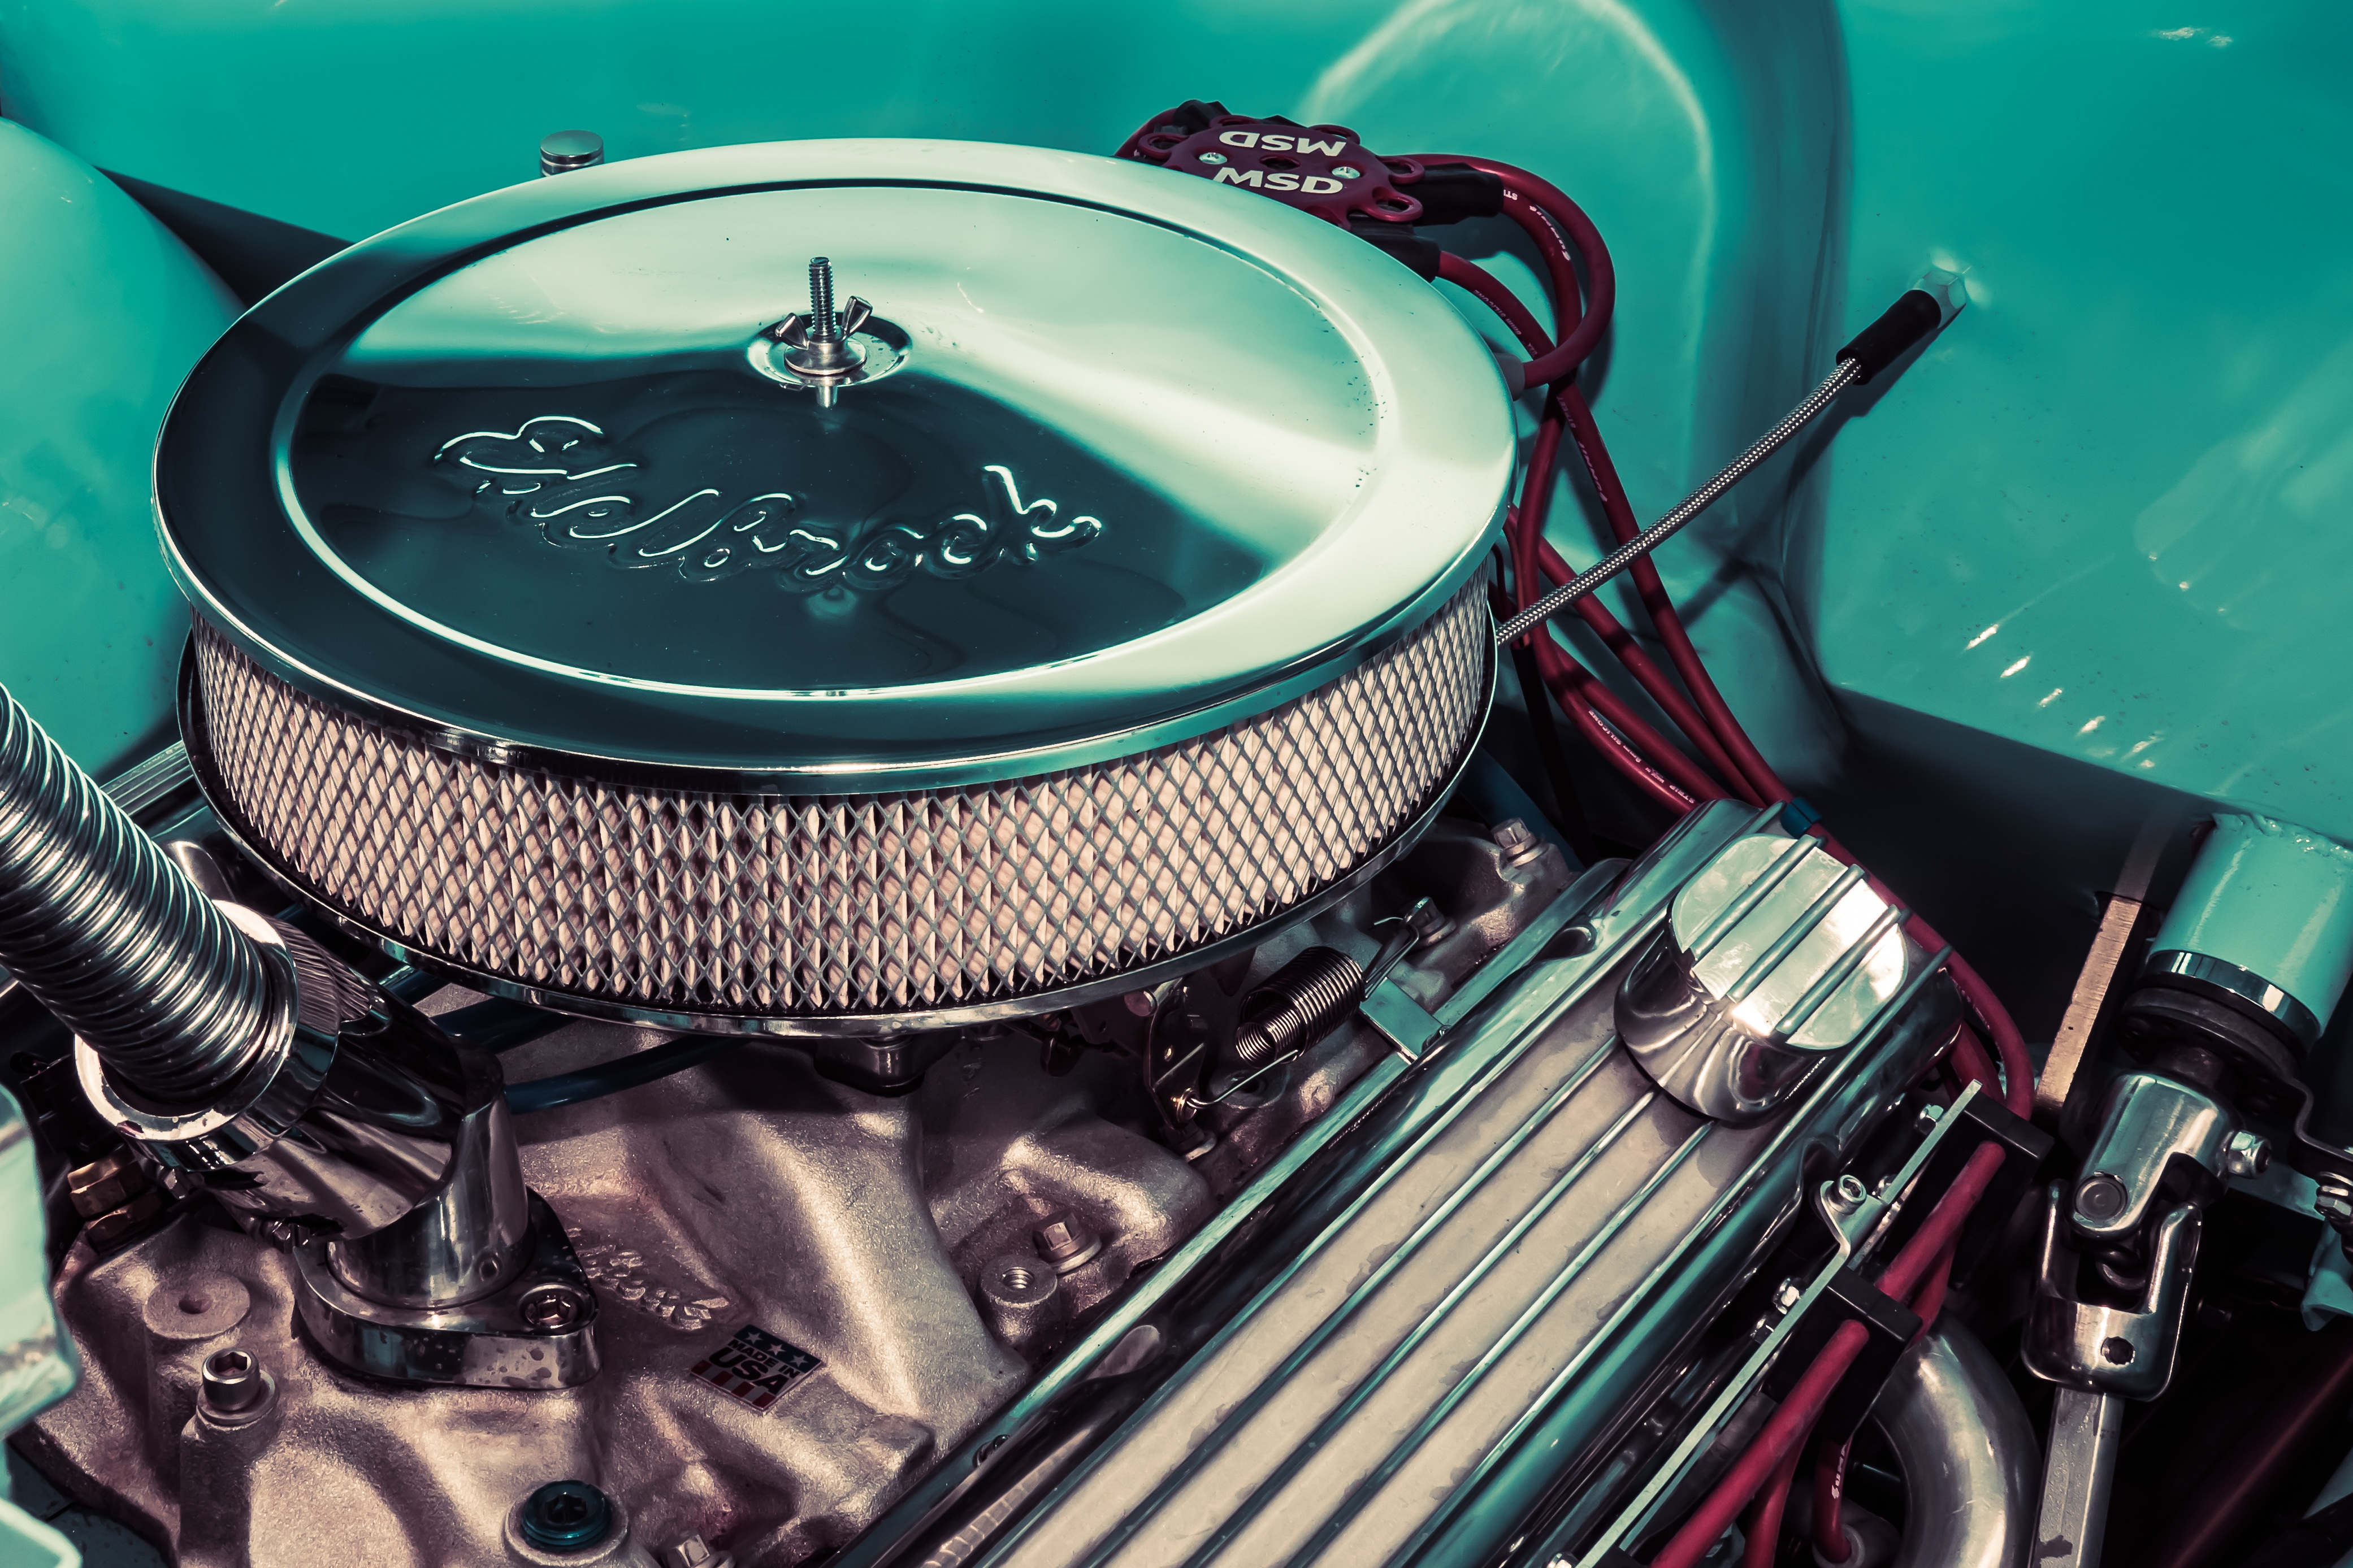
car, wheel, vehicle, engine, land vehicle, automobile make, luxury vehicle, automotive engine part